Novitiate (film)

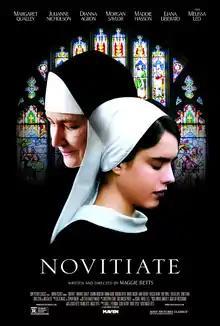
Theatrical release poster

Novitiate is a 2017 American drama film written and directed by Maggie Betts in her feature directorial debut. Starring Margaret Qualley, Melissa Leo, Morgan Saylor, Dianna Agron, Julianne Nicholson, Liana Liberato, Denis O'Hare, and Maddie Hasson, the film follows a young woman (Qualley) who starts to question her faith as she trains to become a nun.